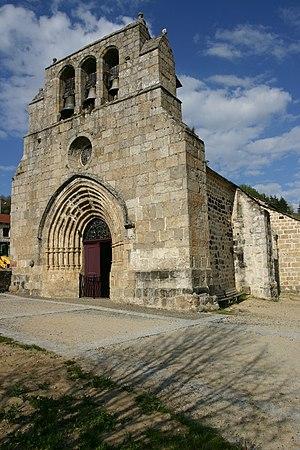
Eglise Saint Pierre - Sallettes (Haute Loire) This building is inscrit au titre des Monuments Historiques. It is indexed in the Base Mérimée, a database of architectural heritage maintained by the French Ministry of Culture,
Salettes est une commune française située dans le département de la Haute-Loire en région Auvergne-Rhône-Alpes.
L'église Saint-Pierre est une église catholique située à Salettes, dans le département de la Haute-Loire, en France.
Cet article recense les monuments historiques de l'est de la Haute-Loire, en France.